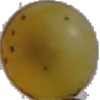
Label: white_grape